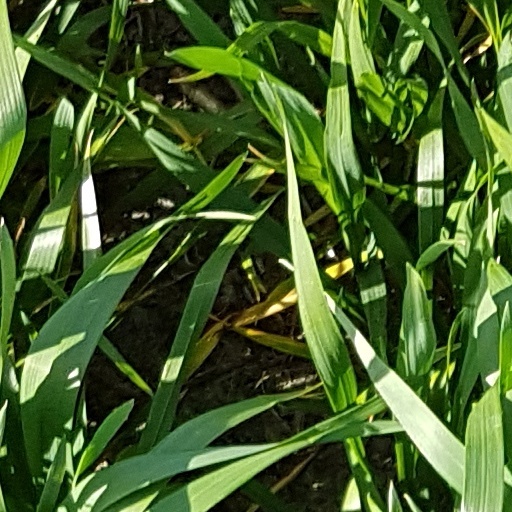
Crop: wheat